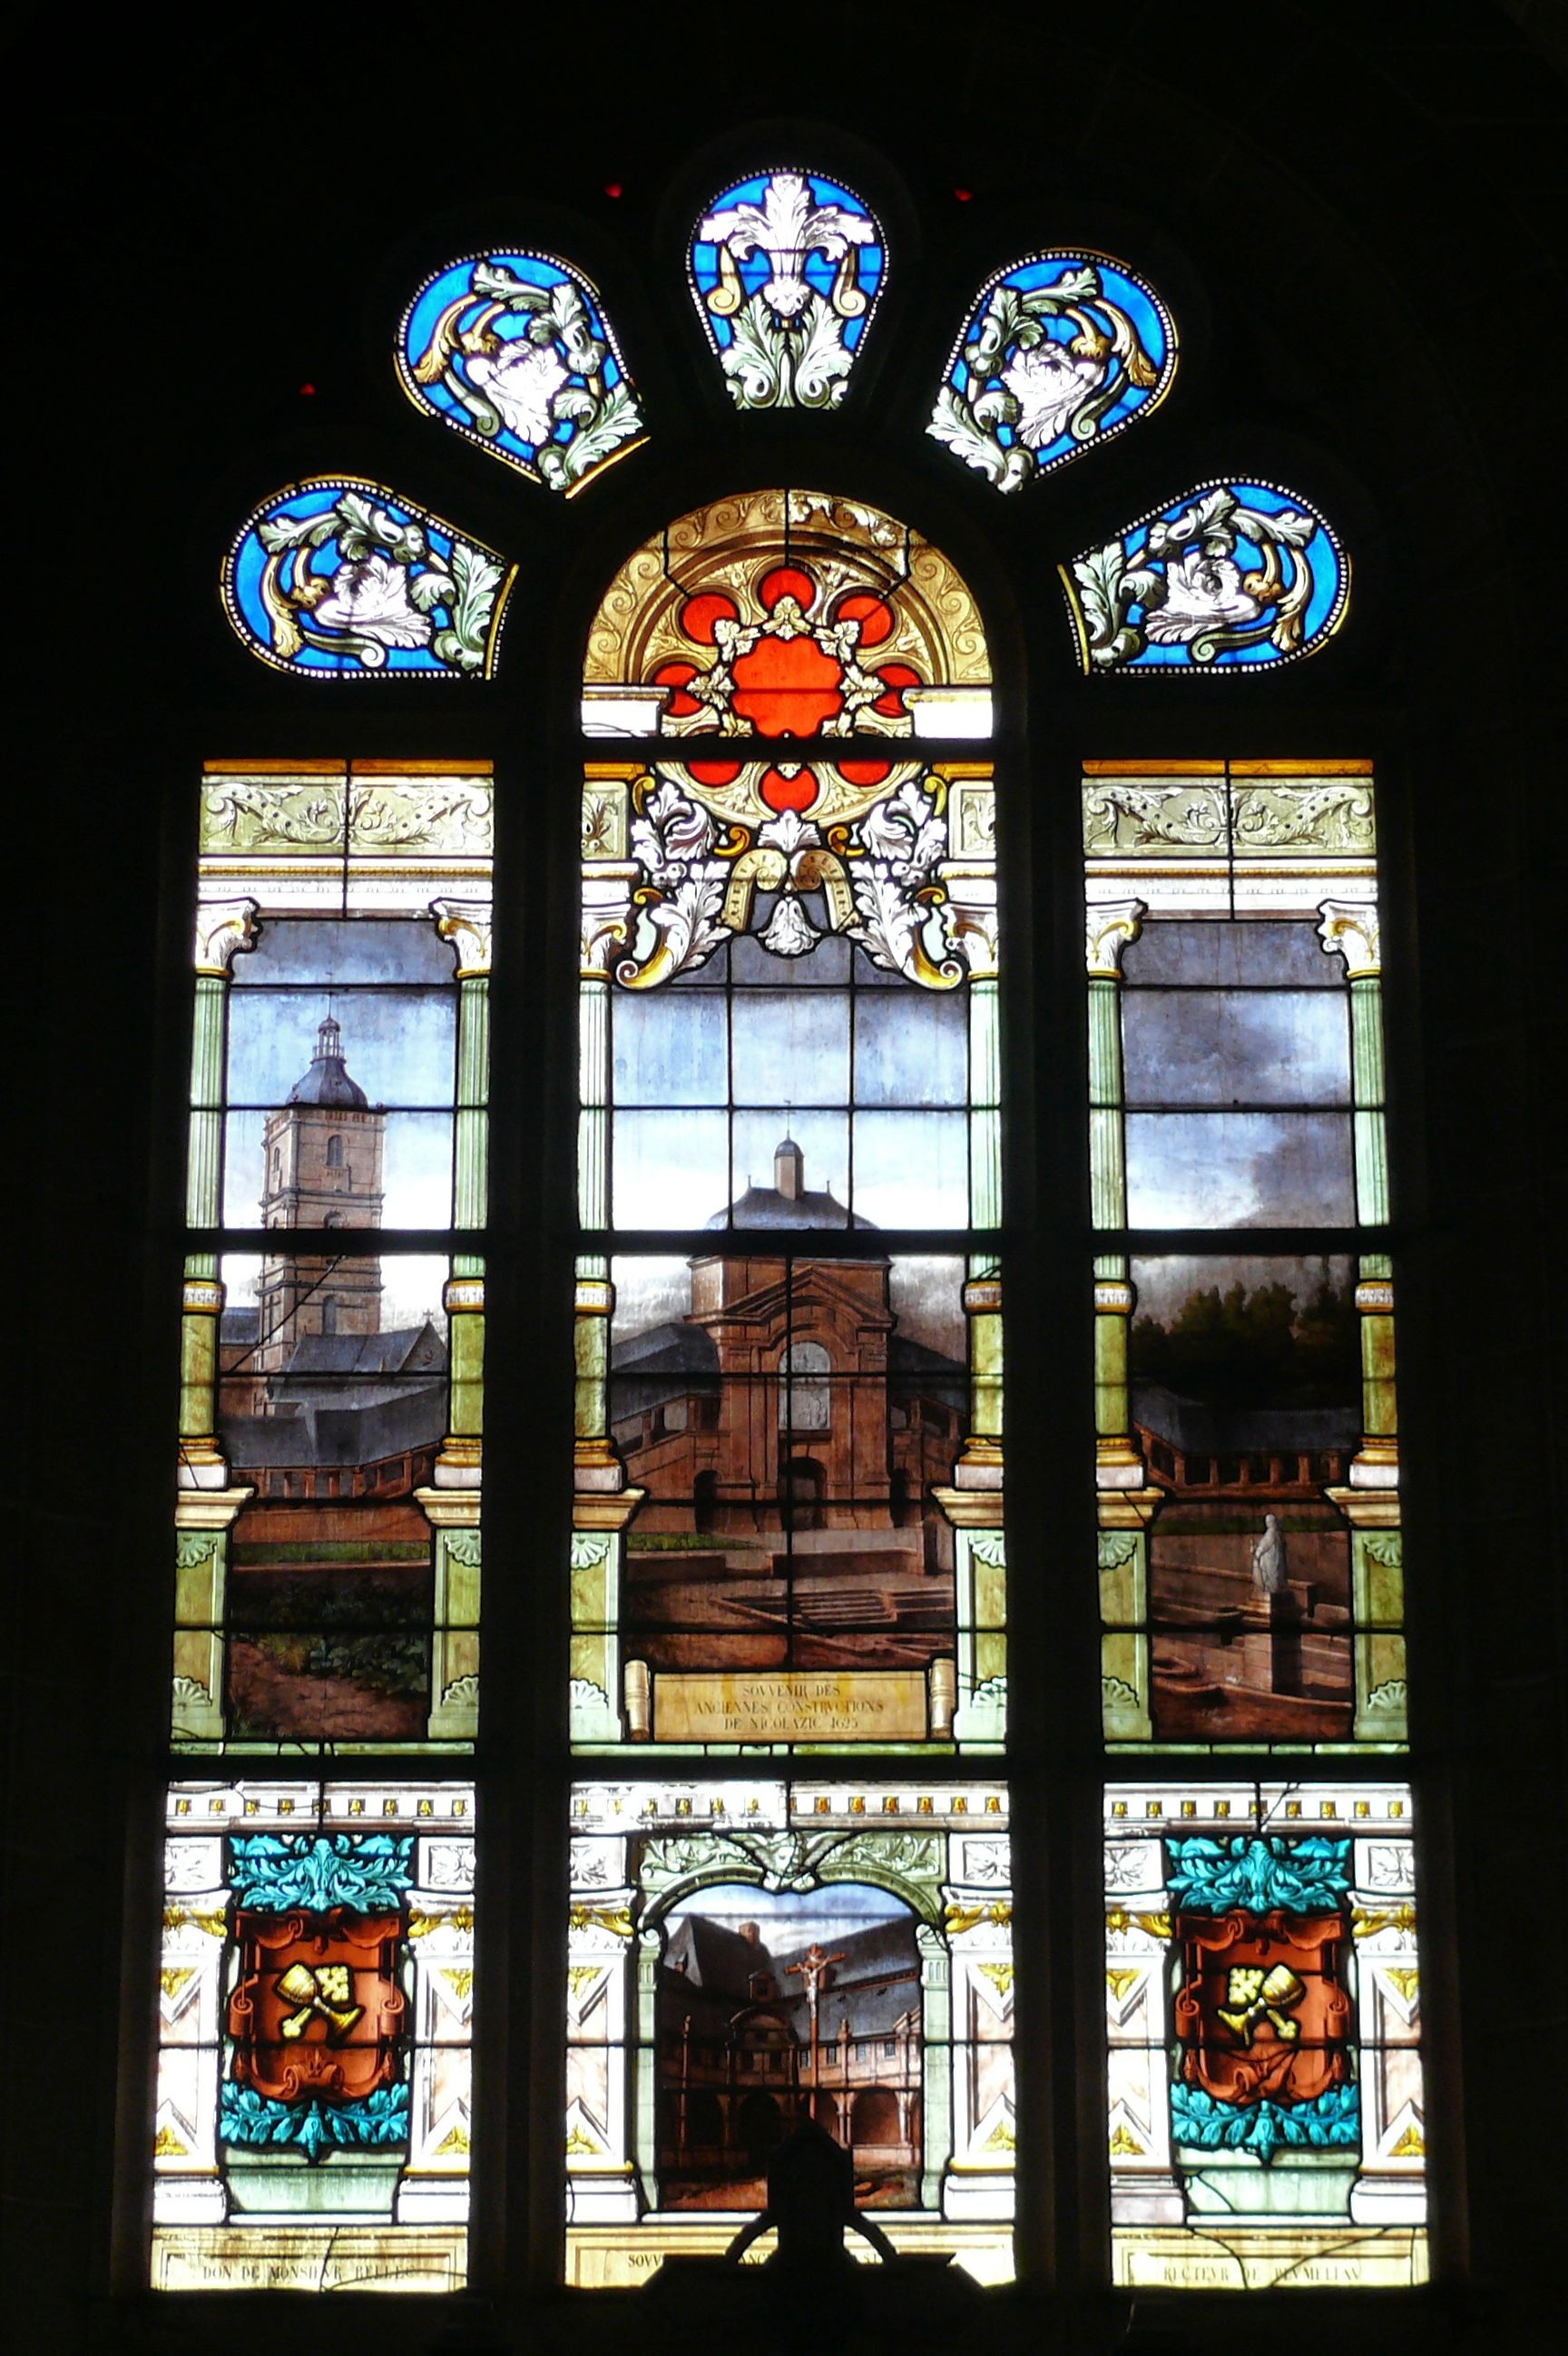
window, glass, france, church, material, stained glass, symmetry, stained glass window, sainte anne d auray